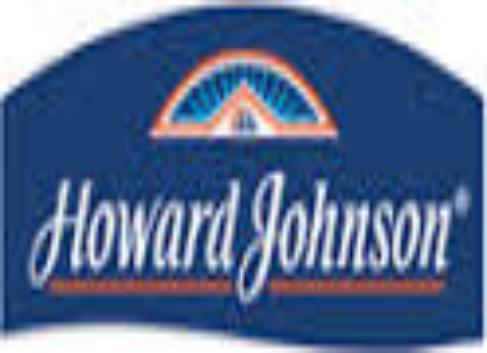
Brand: Howard Johnson's
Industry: Others